Jomo Kenyatta

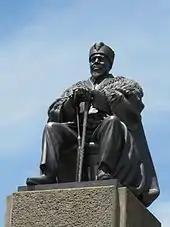
A statue of Kenyatta (1971) by James Butler was erected at the KICC in Nairobi.

Although many white Kenyans accepted Kenyatta's rule, he remained opposed by white far-right activists; while in London at the July 1964 Commonwealth Conference, he was assaulted by Martin Webster, a British neo-Nazi, at the London Hilton Hotel. Kenyatta's relationship with the United States was also warm; the United States Agency for International Development played a key role in helping respond to a maize shortage in Kambaland in 1965. Kenyatta also maintained a warm relationship with Israel, including when other East African nations endorsed Arab hostility to the state; he for instance permitted Israeli jets to refuel in Kenya on their way back from the Entebbe raid. In turn, in 1976 the Israelis warned of a plot by the Palestinian Liberation Army to assassinate him, a threat he took seriously.